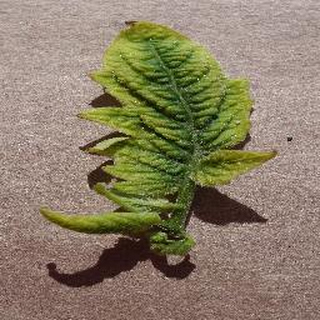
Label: tomato_yellow_leaf_curl_virus